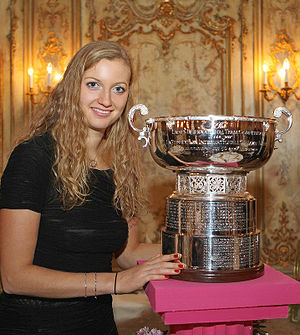
Fed Cup / Finaler
Petra Kvitová med pokalen efter finalesejren på udebane mod Rusland i 2011, hvor Tjekkiet vandt titlen for sjette gang.
Fed Cup er den højst rangerende turnering for kvindelige landshold i tennis. Turneringen blev oprettet i 1963 i anledningen af International Tennis Federations 50 års jubilæum og er afviklet hver år siden da. Indtil 1995 hed turneringen Federation Cup. Fed Cup virker som det direkte modstykke til mændenes Davis Cup.